Royal Applause

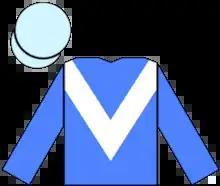
Racing colours of Maktoum Al Maktoum

Royal Applause (24 February 1993 – 24 December 2022) was a British Champion Thoroughbred racehorse and sire. He was undefeated in four races as a two-year-old in 1995, including the Group One Middle Park Stakes, the Group Two Gimcrack Stakes and the Group Three Coventry Stakes. He was rated the second best colt of the year behind Alhaarth. After a disappointing three-year-old season, he returned as a four-year-old in 1997 to become European Champion Sprinter, when he won four of his seven races including the Group One Haydock Sprint Cup, the Group Three Duke of York Stakes, and the Group Three Cork and Orrery Stakes (now a Group One race). He went on to become a successful stallion and was based at the Royal Studs at Sandringham, Norfolk.